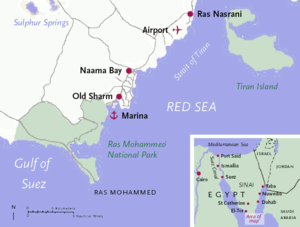
Des attentats ont eu lieu en Égypte à Charm el-Cheikh dans la nuit du 22 juillet au 23 juillet 2005, jour de la fête nationale égyptienne. Une série de sept explosions presque simultanées ont eu lieu à 1h15 touchant :
Charm el-Cheikh est une ville d’Égypte et un important port de commerce et de tourisme à la pointe sud du désert du Sinaï. Elle fait partie du Gouvernorat du Sinaï Sud.